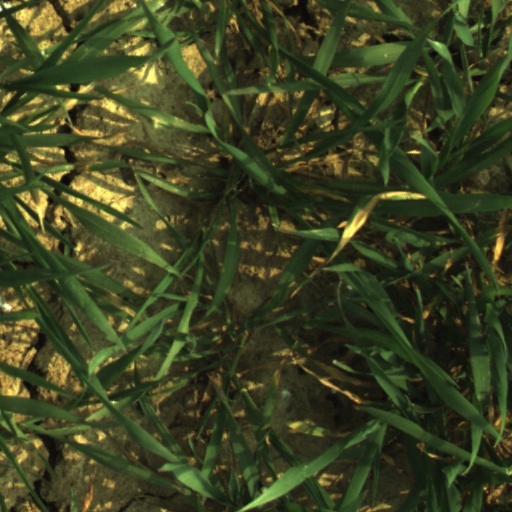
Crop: wheat